Matera

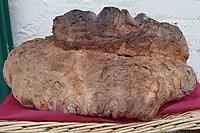
Pane di Matera

Matera was built above a deep ravine called Gravina of Matera that divides the territory into two areas. Matera was built such that it is hidden, but made it difficult to provide a water supply to its inhabitants. Early dwellers invested tremendous energy in building cisterns and systems of water channels.